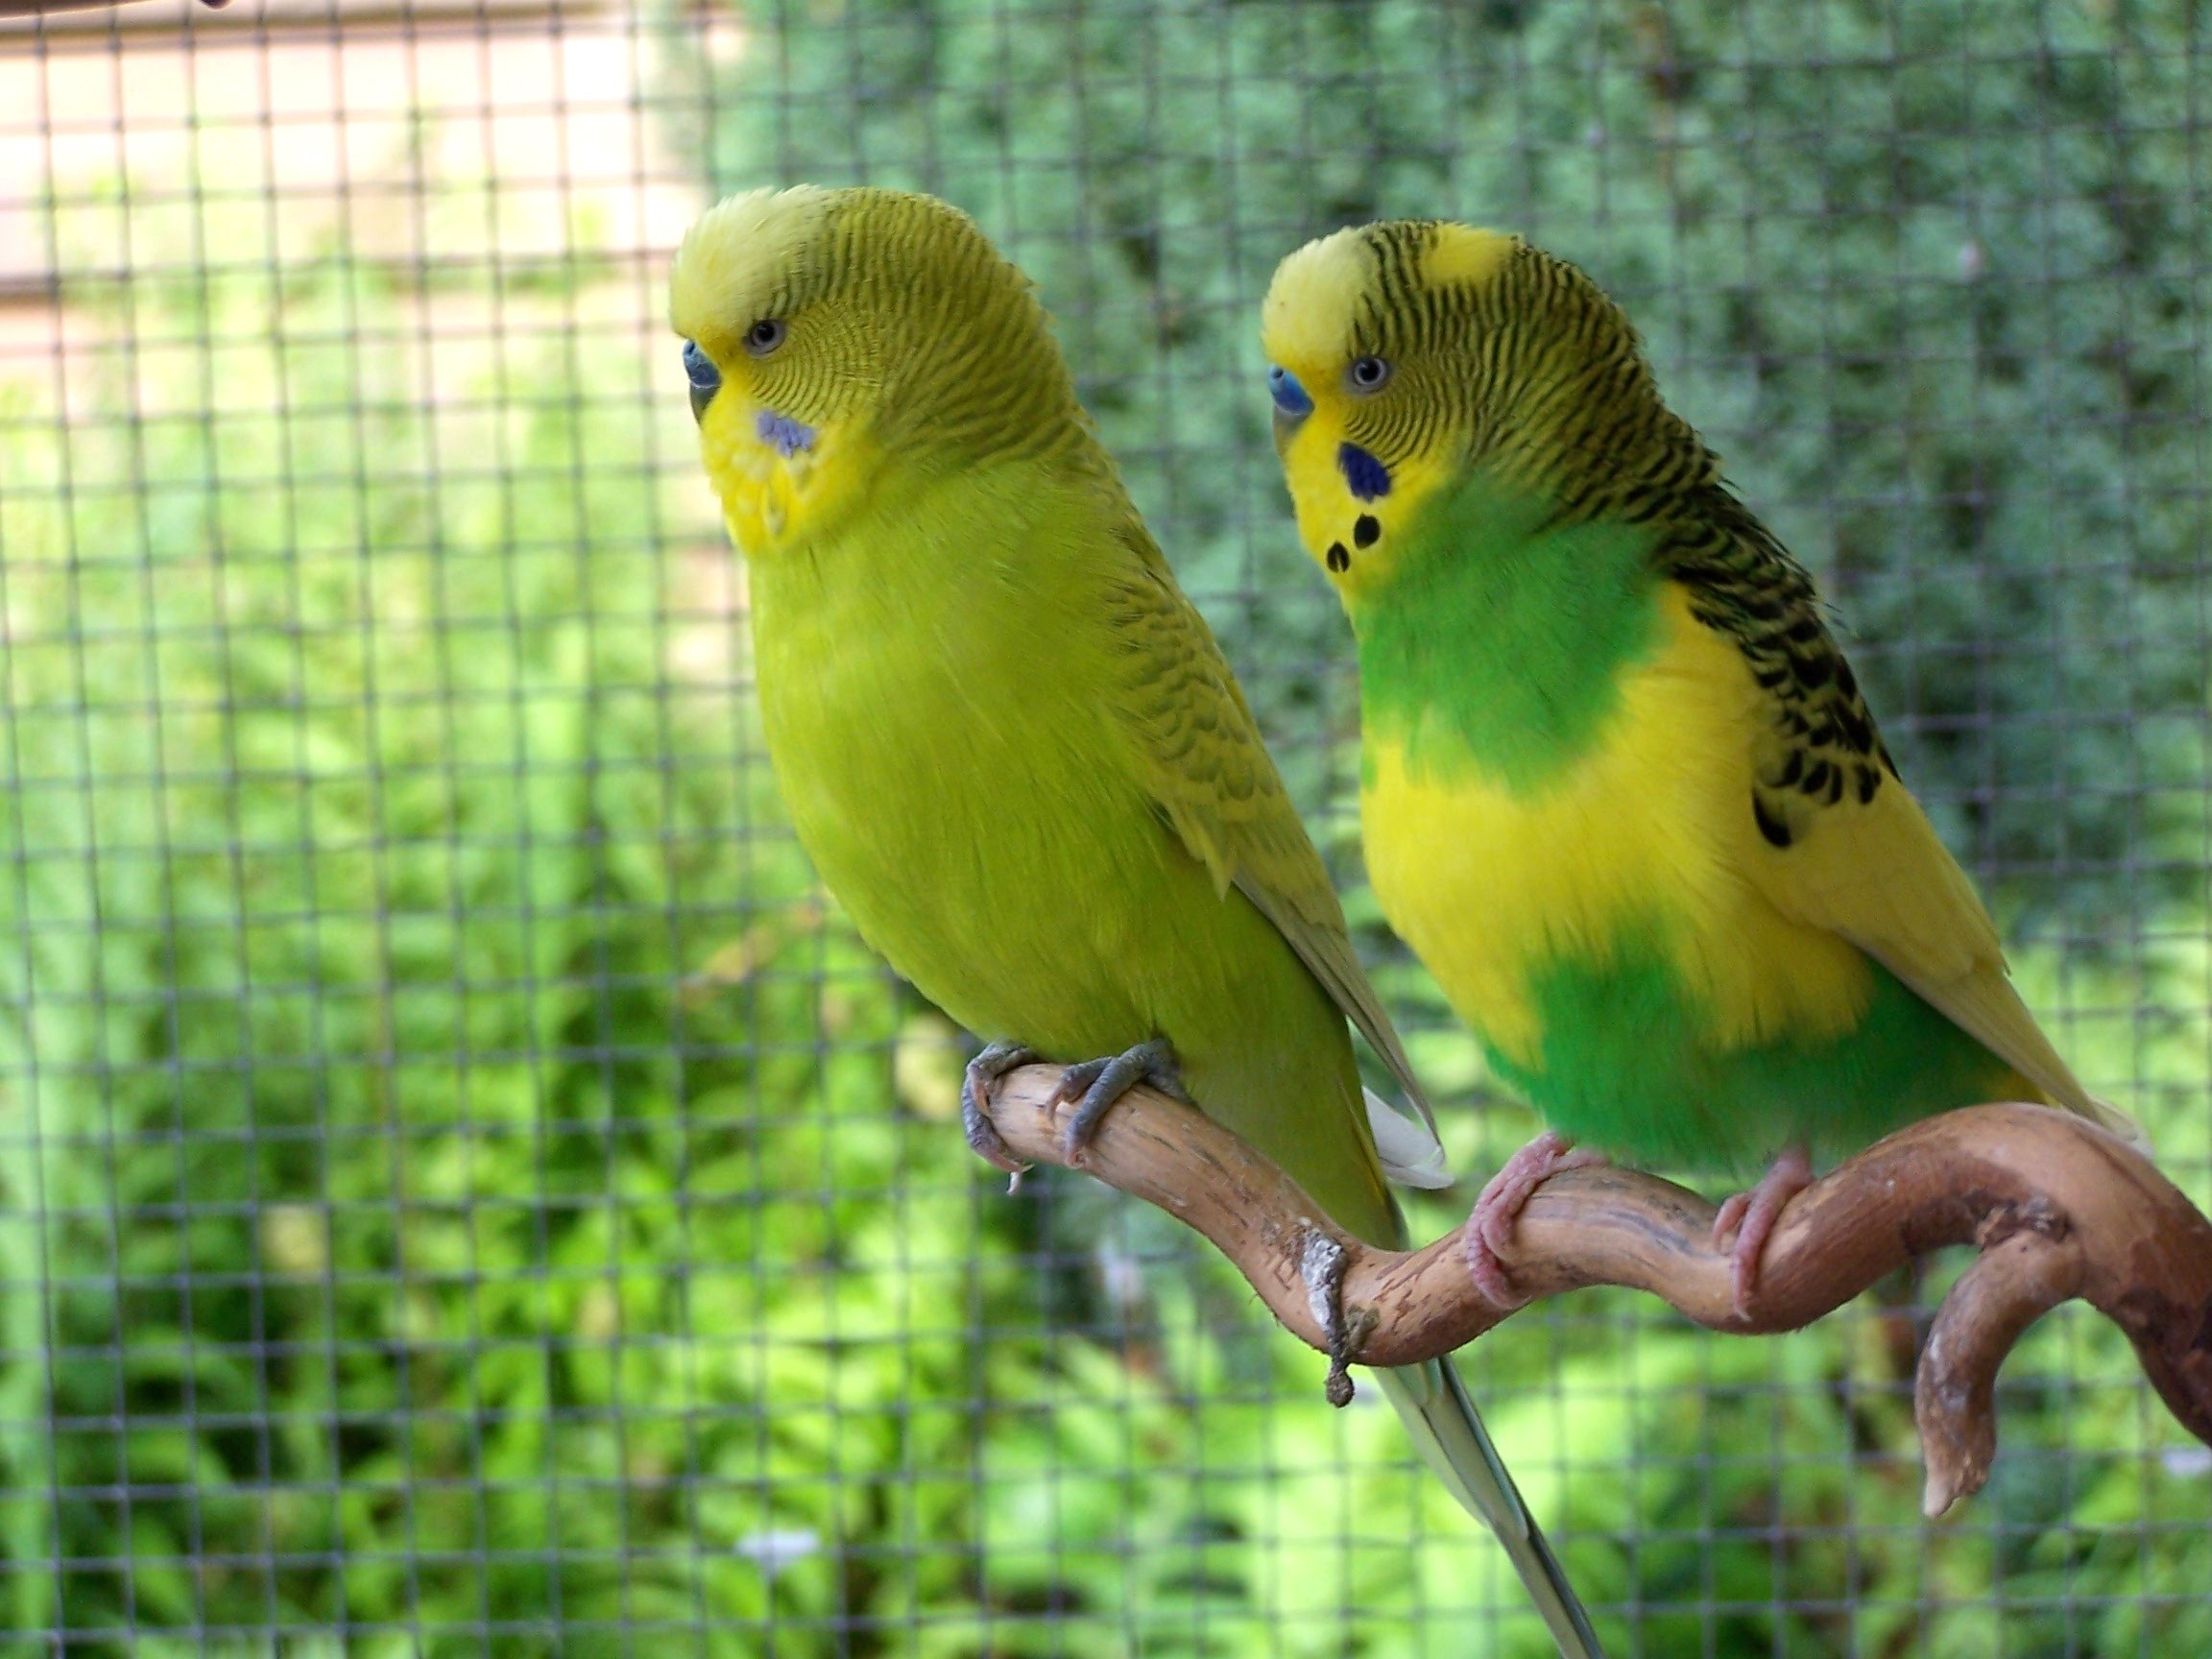
bird, wildlife, green, beak, yellow, together, fauna, birds, pets, vertebrate, parrot, finch, parakeet, animal world, parakeets, budgerigars, common pet parakeet